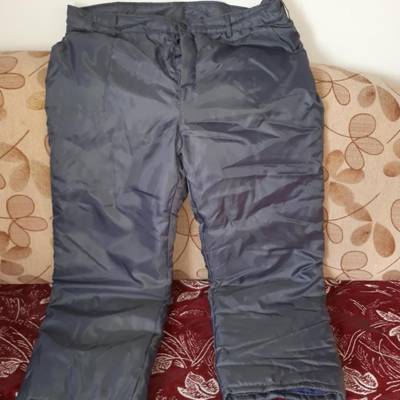
Waste category: clothes